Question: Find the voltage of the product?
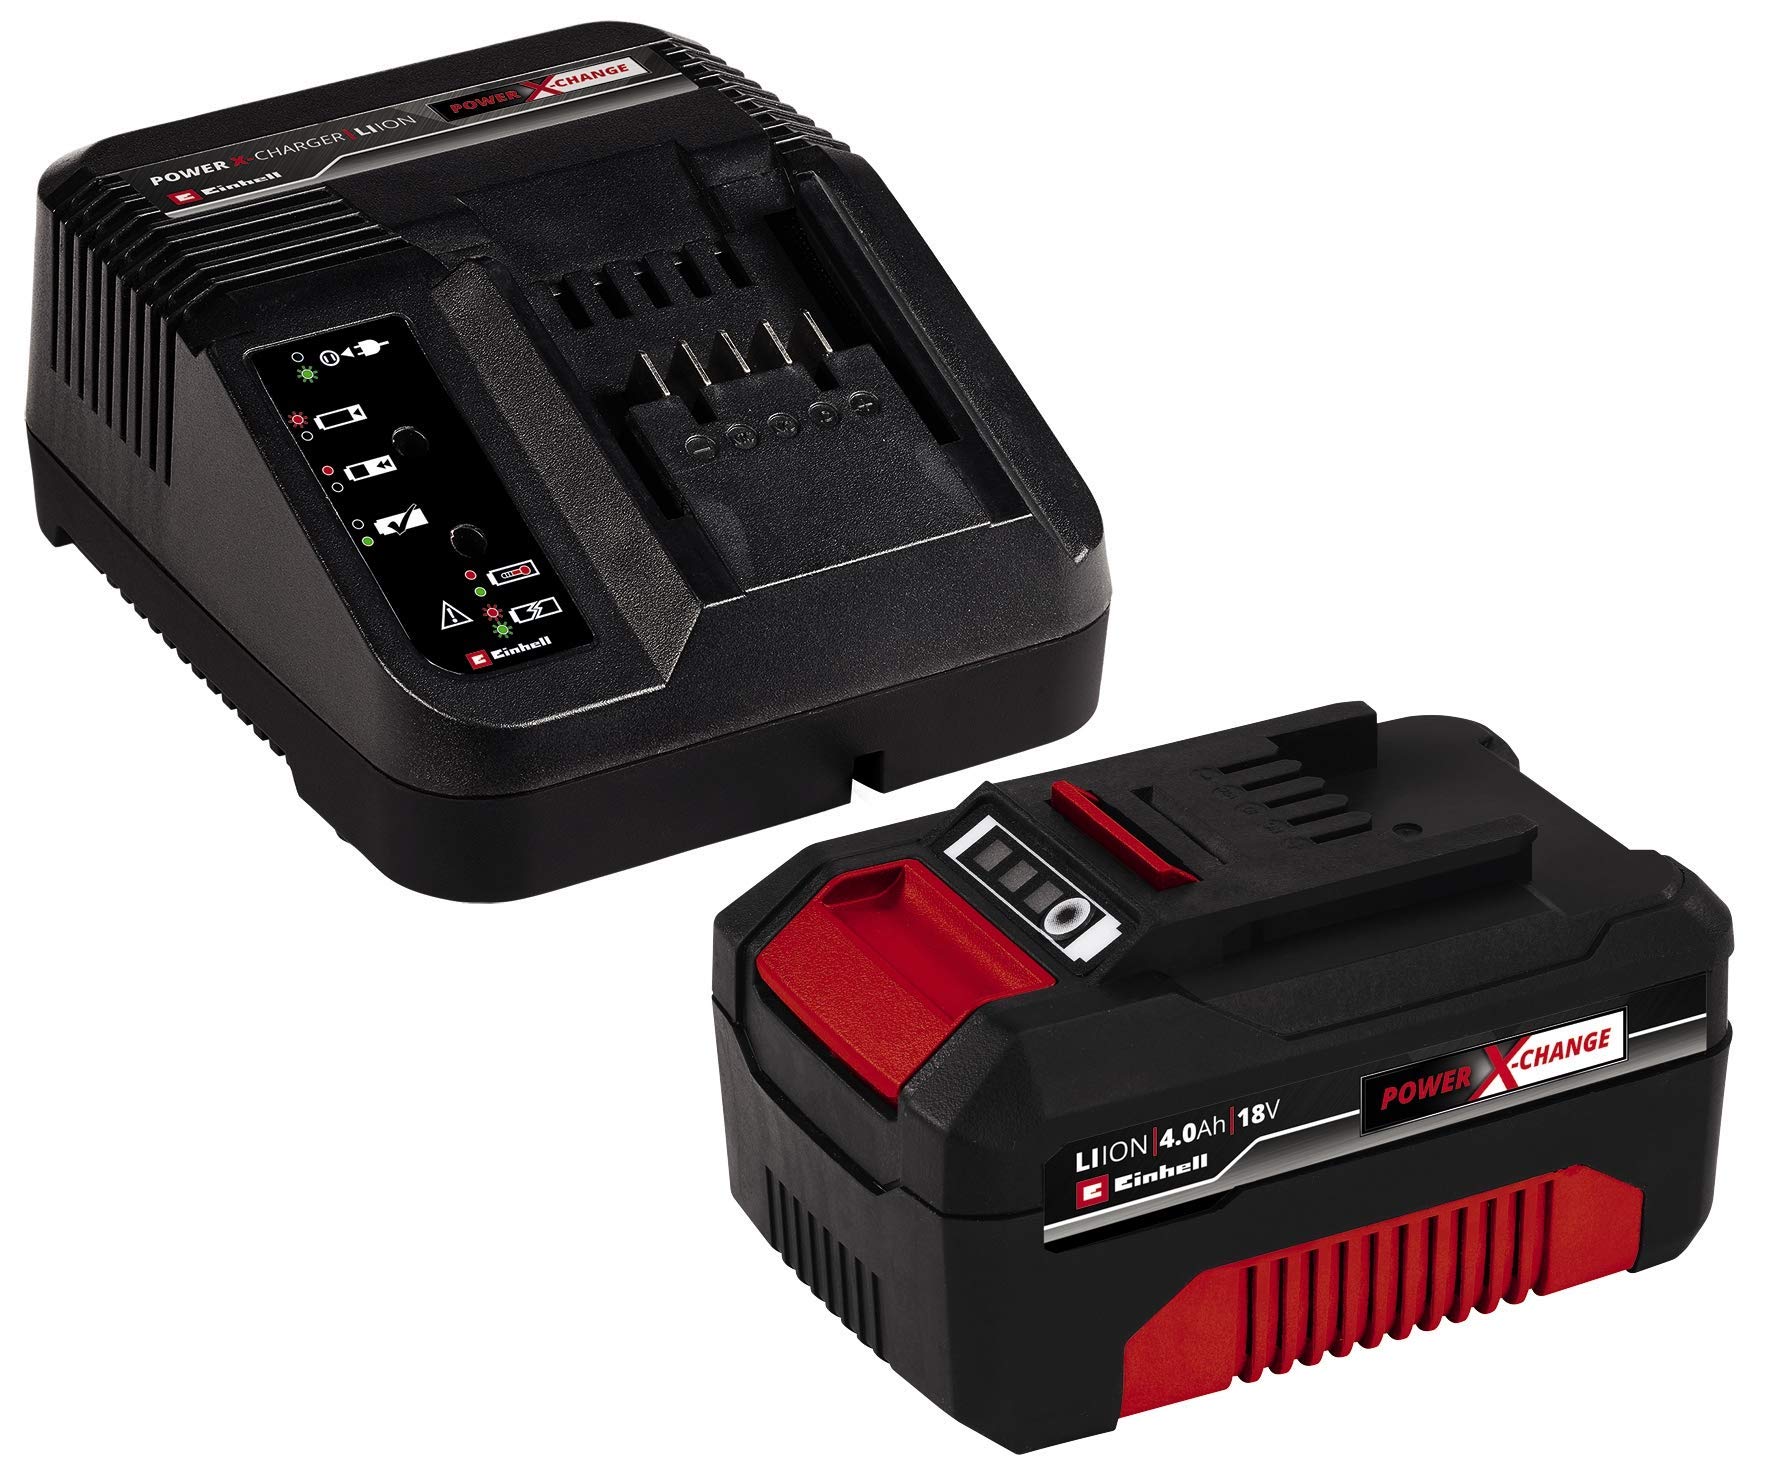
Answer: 18.0 volt